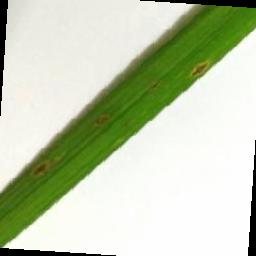
Label: Rice___Leaf_Blast